Hybrid Air Vehicles Airlander 10

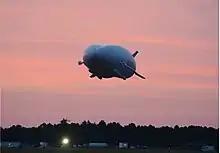
HAV 304 in flight, August 2012

During the 1990s, the UK based company Hybrid Air Vehicles (HAV) formed a partnership with US aerospace and defence company Northrop Grumman to promote the type in defence markets, particularly in the US.